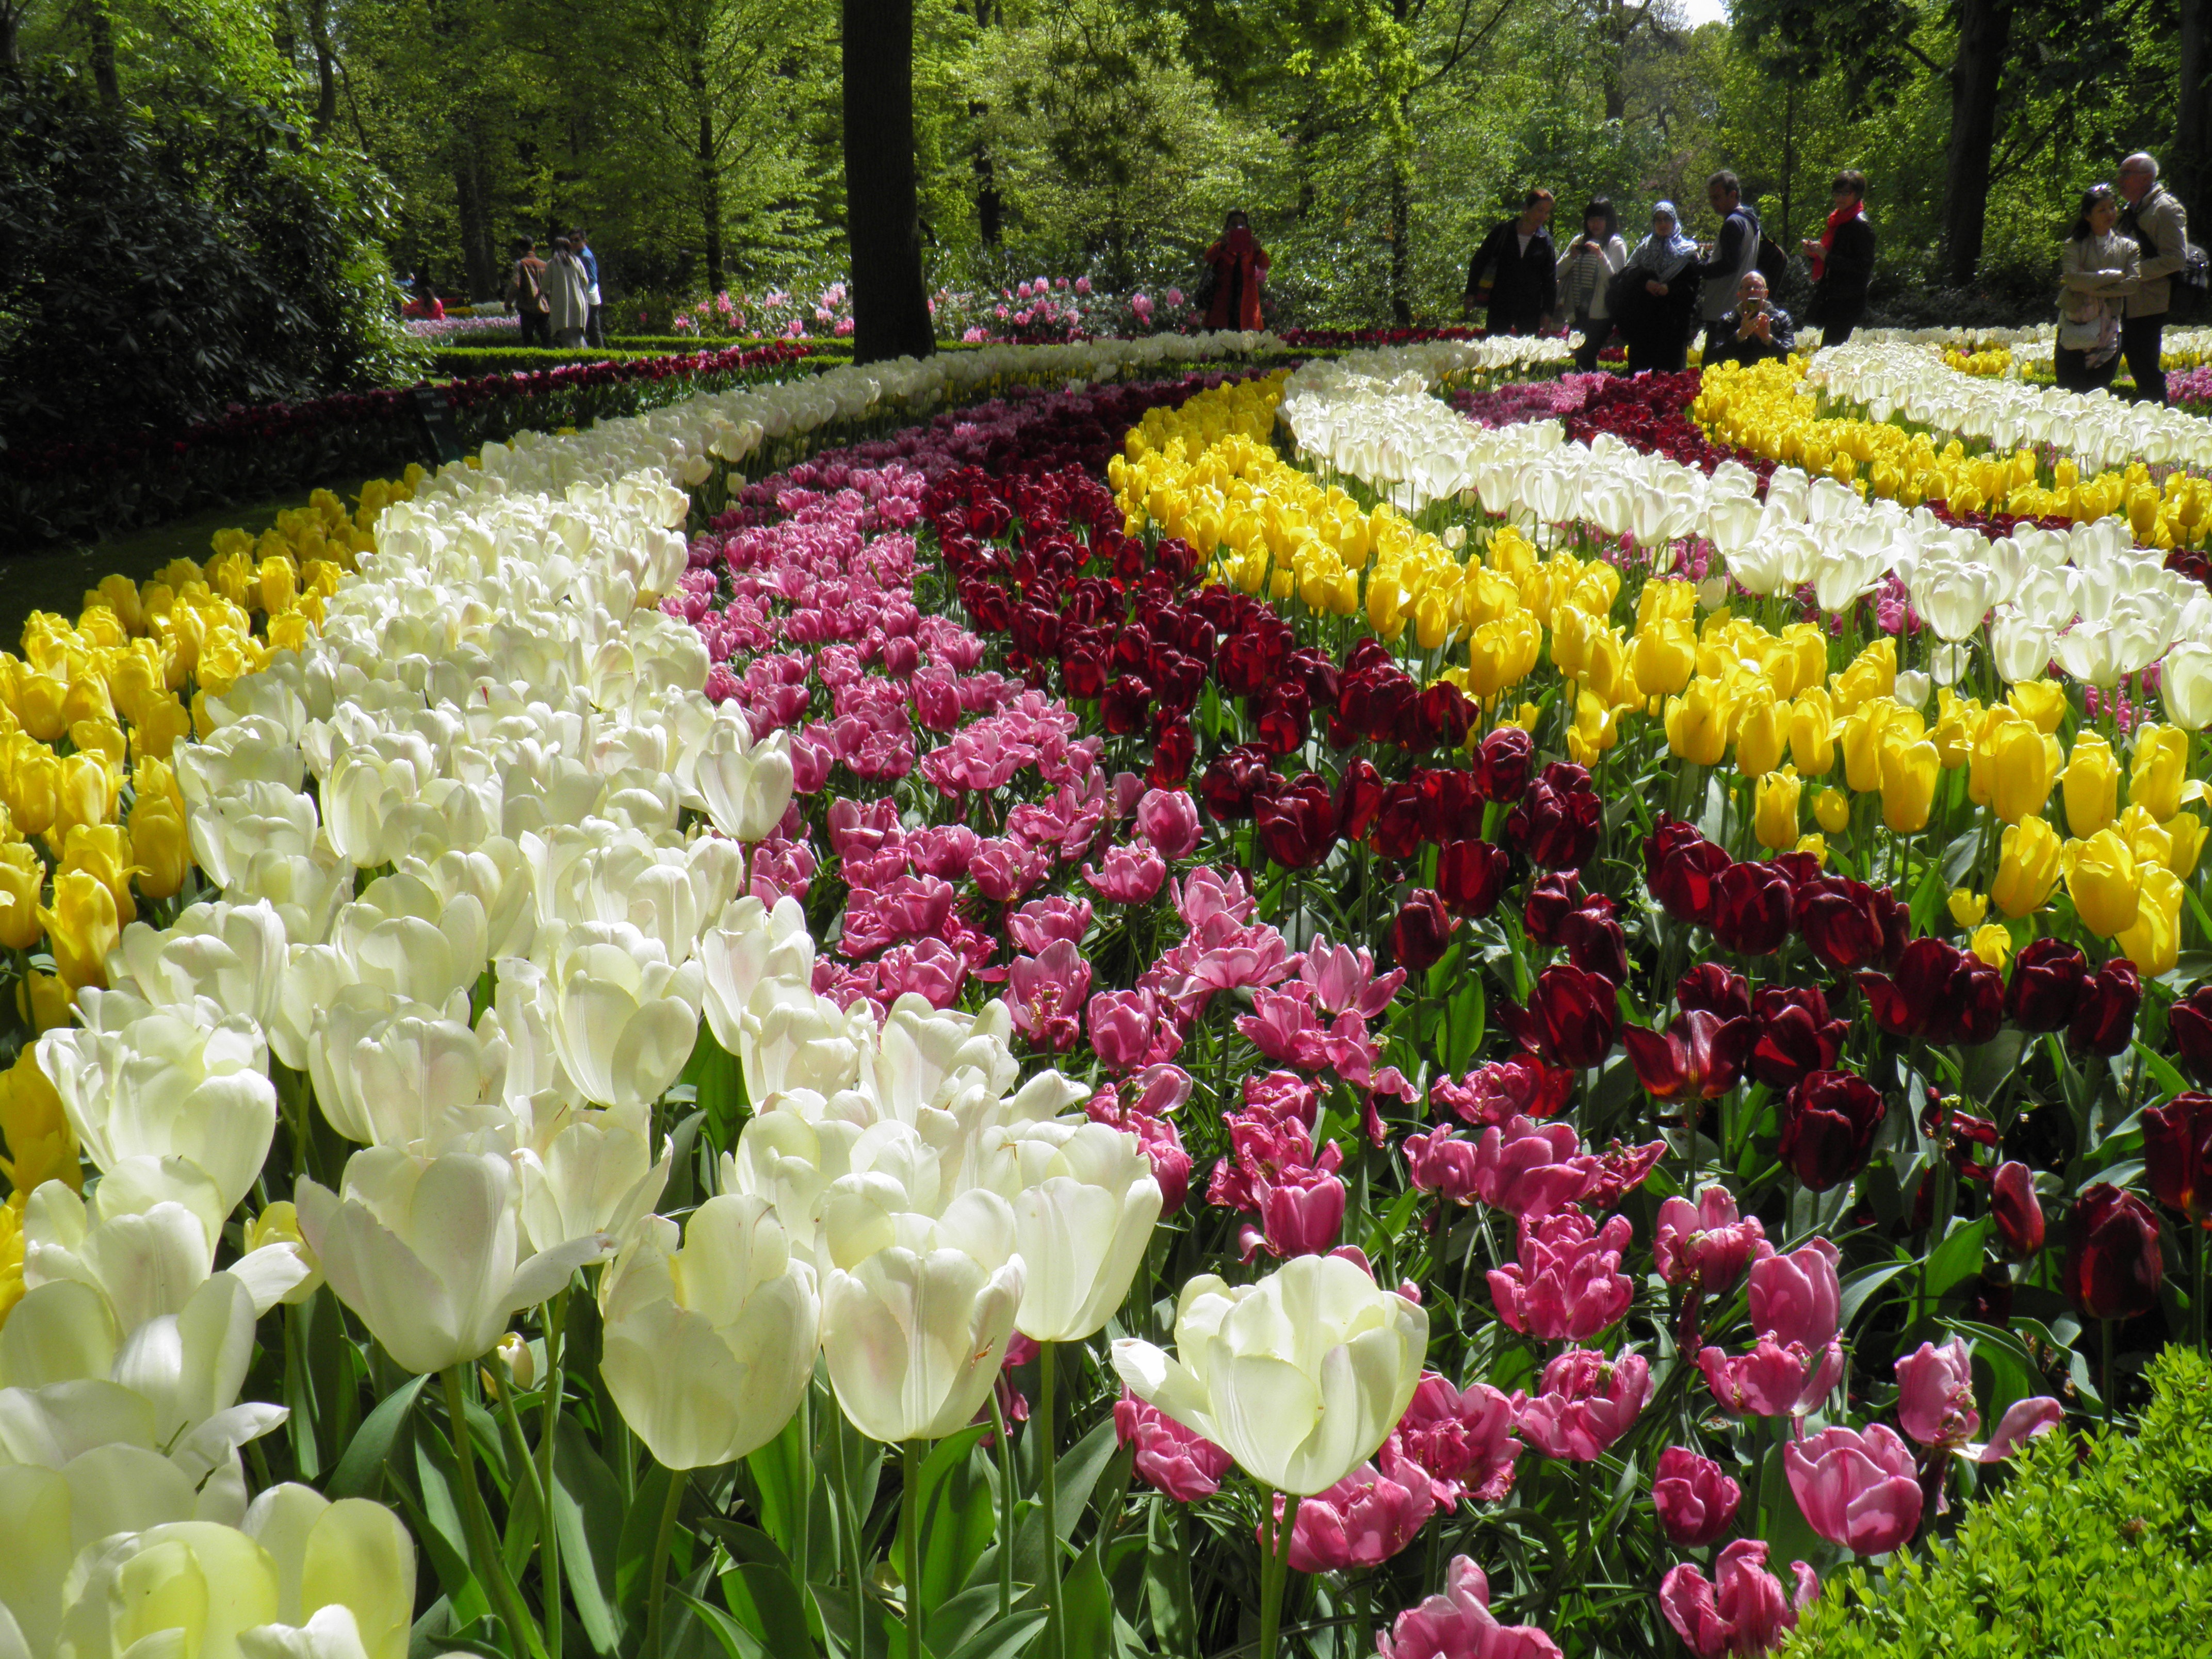
nature, plant, white, field, flower, tulip, spring, park, botany, yellow, garden, flowers, rosa, tulips, floristry, flowering plant, lily family, annual plant, land plant